Vlas Doroshevich

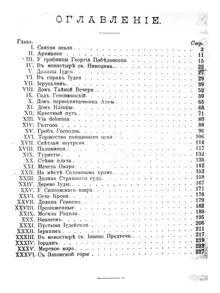
Page of the book "In the Promised land", 1900

"The Way of the Cross", G.P. Putnam's Sons, 1916. from Archive.org